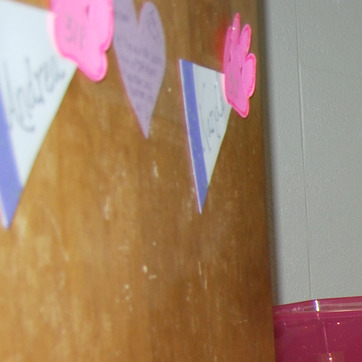
Material: wood